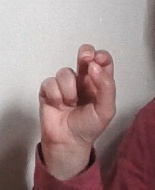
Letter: gaaf